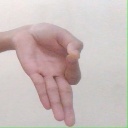
अक्षर: ज्ञ